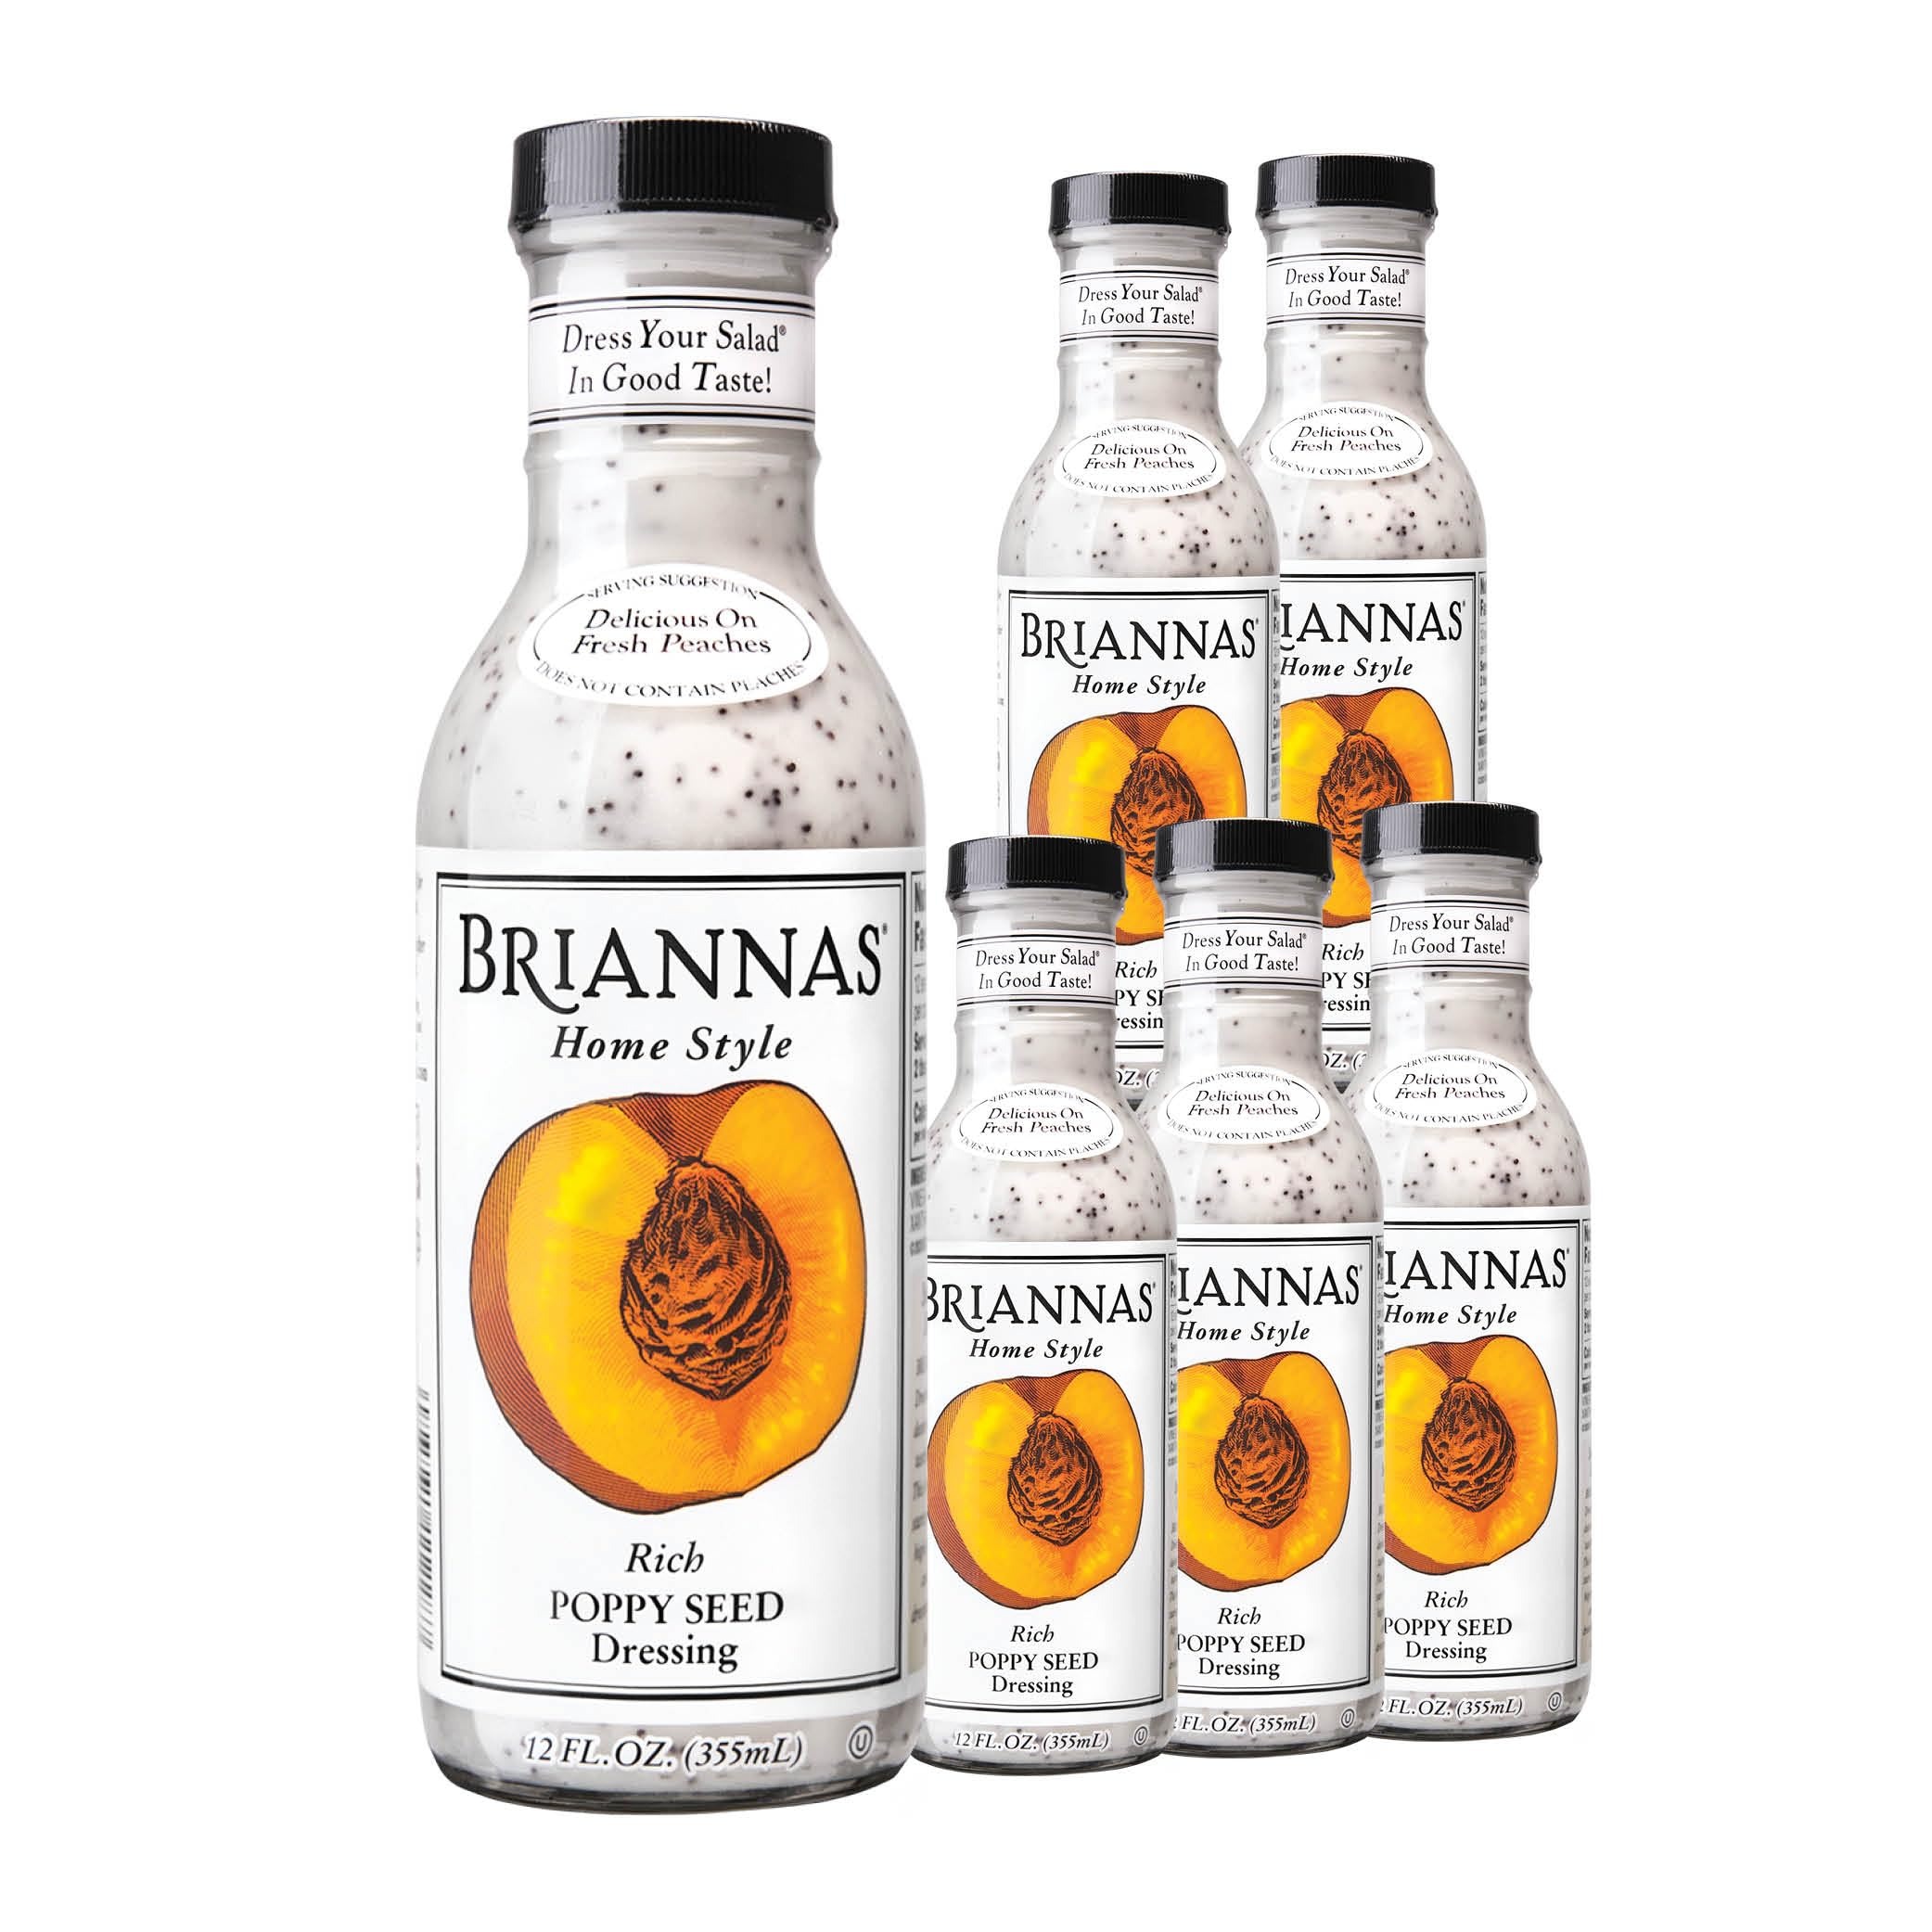
Item Name: BRIANNAS - Home Style Rich Poppy Seed – Fine Salad Dressing made with Premium Ingredients - Gluten Free, Kosher, & Vegan Dressing - 12 oz. Bottles - 6 Pack
Bullet Point 1: RICH POPPY SEED: BRIANNAS Rich Poppy Seed Salad Dressing is almost too tasty for words but if its devoted followers had to describe the creamy, rich dressing they would use words such as “incredible,” “terrific” and “addictive”
Bullet Point 2: UNMATCHED PAIRINGS: You’re sure to enjoy this premium delight of a dressing on fruit salads, traditional green salads or as the only ingredient for your coleslaw dressing
Bullet Point 3: HOME STYLE FAMILY: All of BRIANNAS Home Style Dressings were born in a family kitchen and continue to represent the best of home style foods - premium ingredients, small batch care and unforgettable flavor
Bullet Point 4: MIND-BLOWING FLAVOR: BRIANNAS offers 25 delectable dressings, five mouthwatering marinades, and crunchy seasoned croutons in three delicious flavors - explore all our flavors today
Bullet Point 5: DESIRE FOR PERFECTION: Founded in 1982 in TX, BRIANNAS Fine Salad Dressings emerged from a desire to create a superior product with family pride and consistent high quality ingredients
Value: 72.0
Unit: Fl Oz

Price: 3.99